Branislav Ivanović

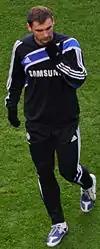
Ivanović warming up before the Chelsea match in 2009

Chelsea were in a poor run of form, culminating with a 2–0 loss away at Liverpool followed by a goalless home draw versus lowly Hull City, all of which led to Luiz Felipe Scolari's removal on 9 February. New manager Guus Hiddink continued omitting Ivanović, who was by now completely out of the first-team picture. His first start under Hiddink finally came on 4 April away at Newcastle United, almost two months after the Dutchman's arrival at Stamford Bridge. It was the player's first league appearance in more than three months for the club, and it happened only days after he scored the winning goal for the Serbia national team in a 2010 FIFA World Cup qualifier away at Romania. Despite playing very little competitive football over the previous months (his appearances restricted to national team and cup competitions with Chelsea), Ivanović responded with assured defensive displays.